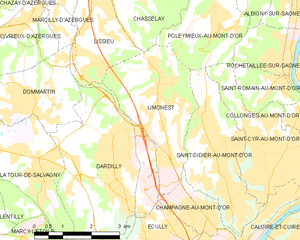
Carte des communes françaises